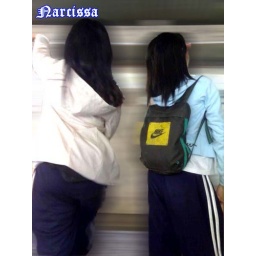
blurry and it's cool. the girl in blue is my friend. :D